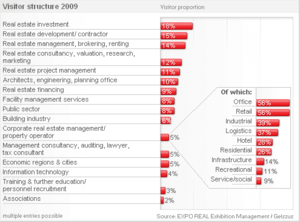
EXPO REAL est le plus grand salon de l’immobilier d’entreprise en Europe. Édité depuis 1998, il a lieu tous les ans, début octobre, dans l’enceinte du Nouveau Parc des Expositions de Munich. Organisé par le groupe Messe München International, le salon EXPO REAL est focalisé sur le développement de projets, le conseil, l’investissement et le financement immobiliers.